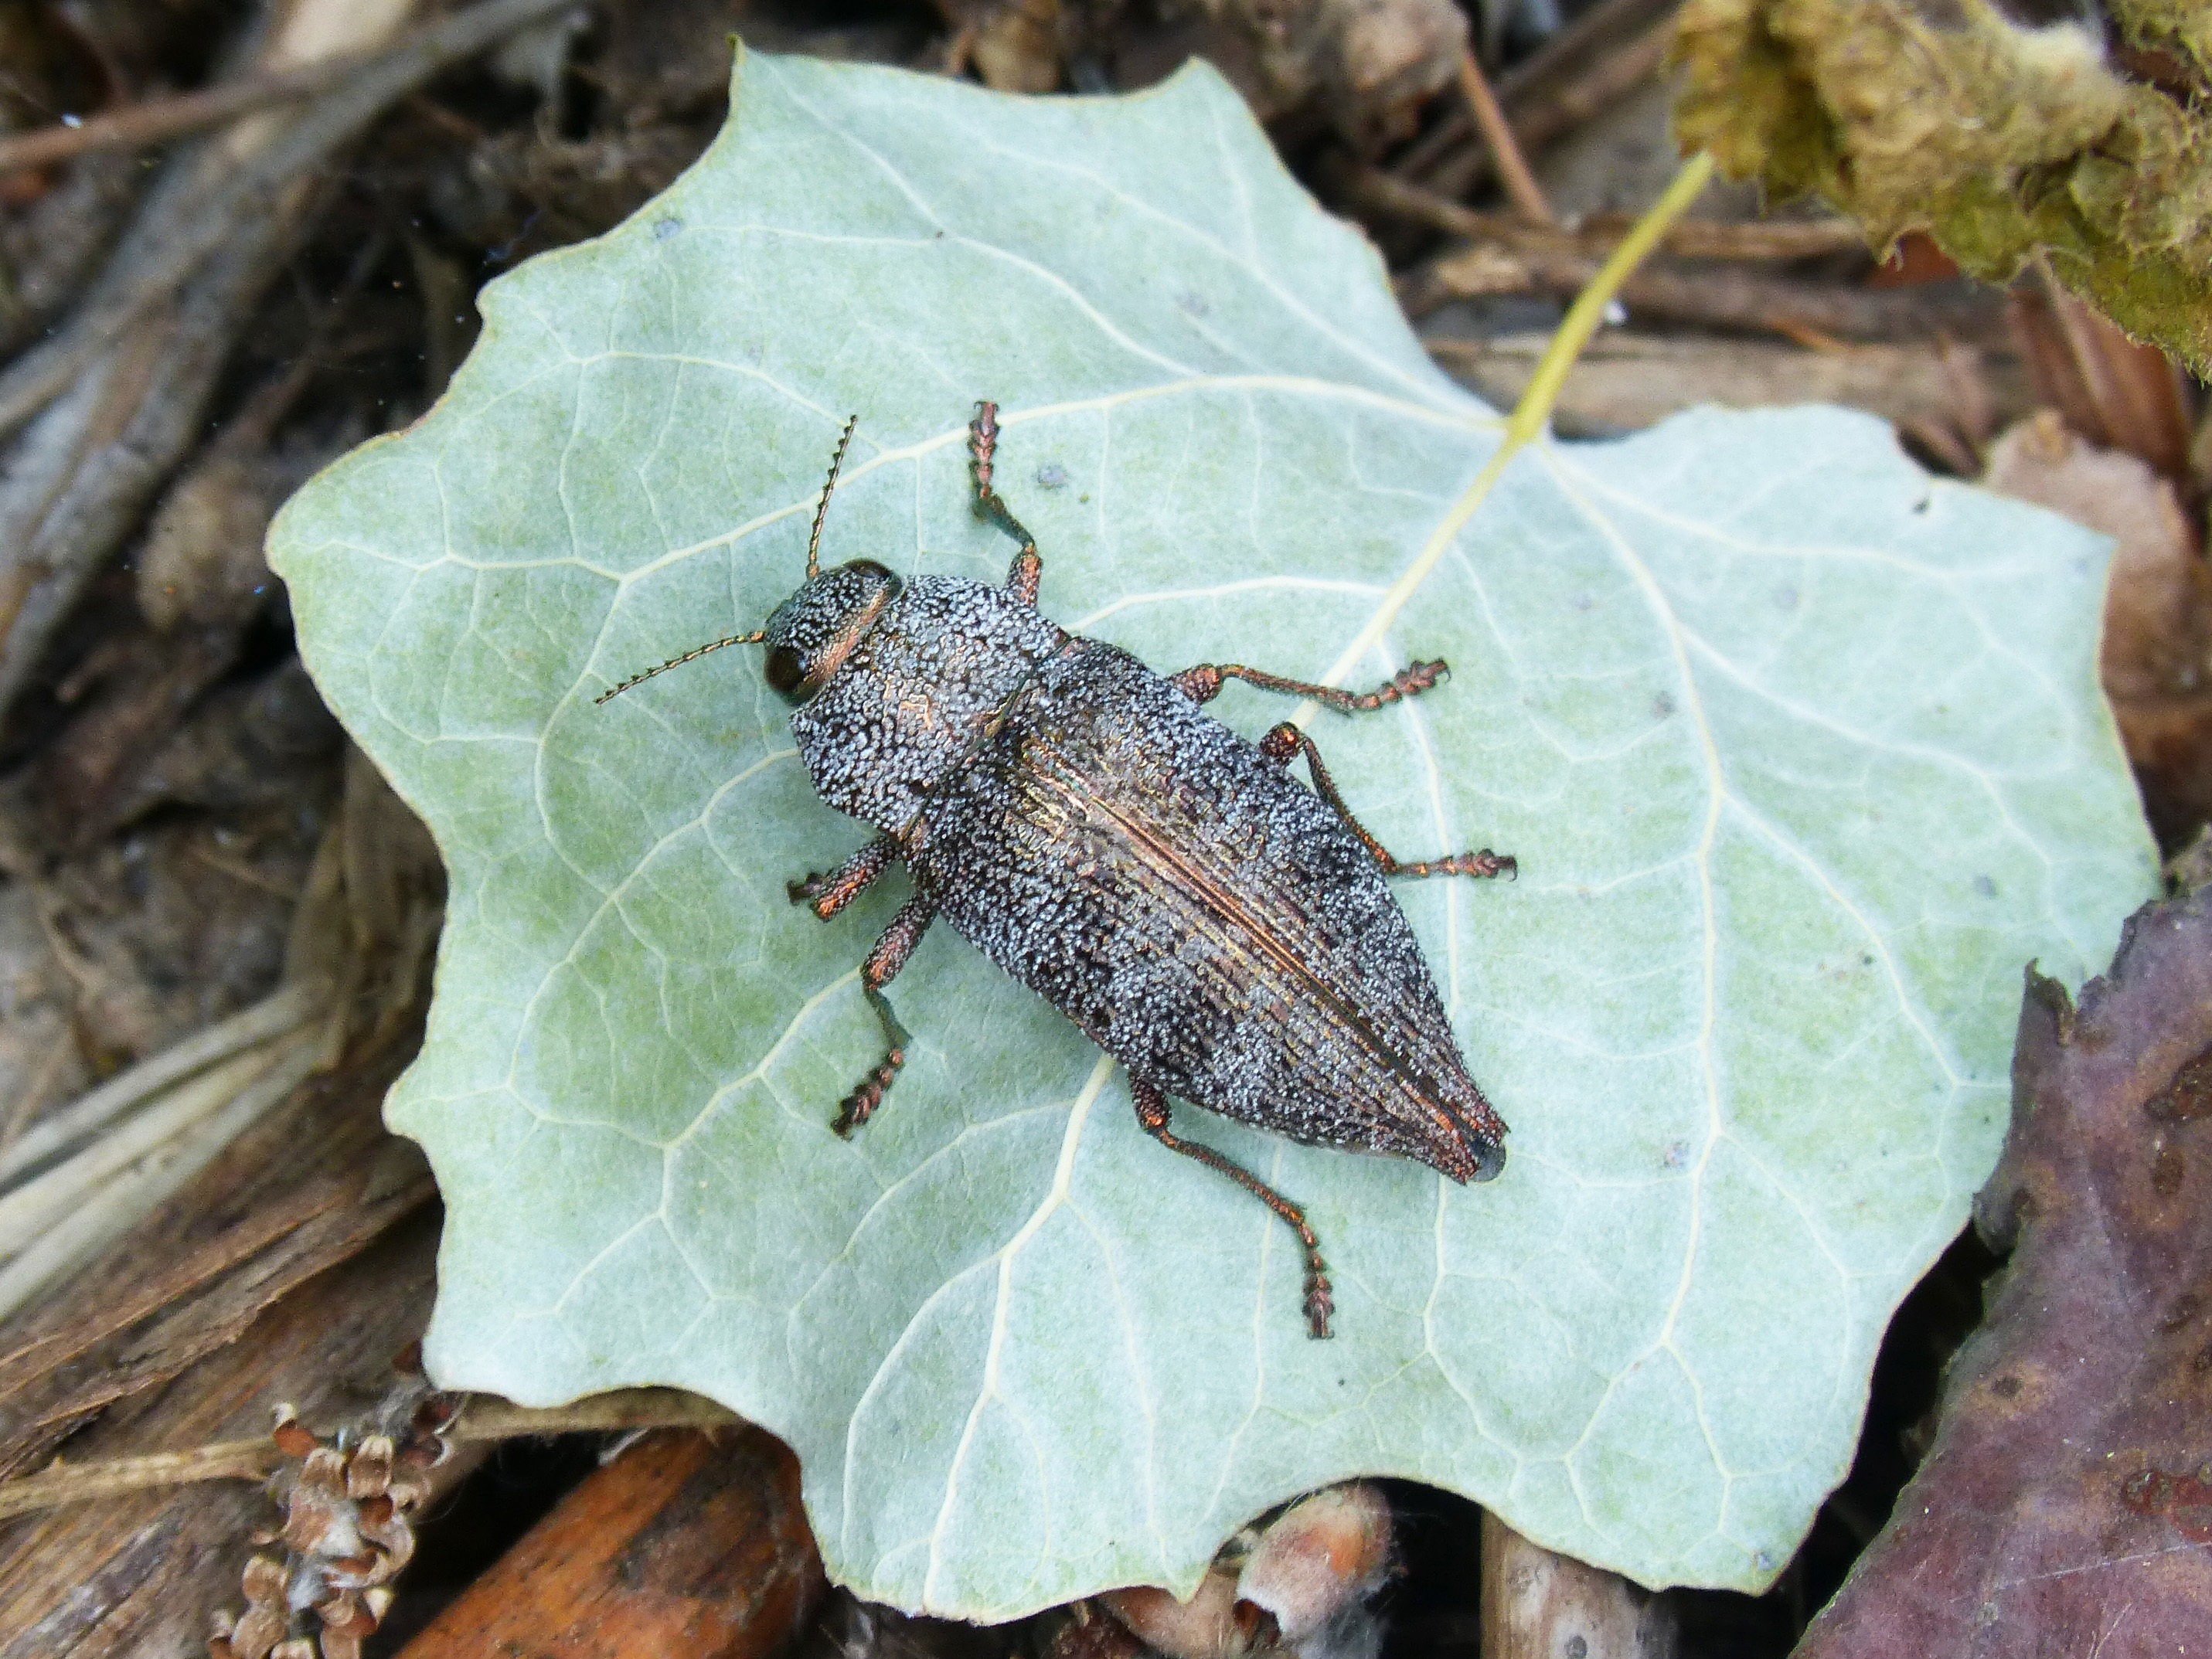
nature, leaf, wildlife, insect, botany, moth, fauna, invertebrate, bright, beetle, coleoptera, macro photography, golden scarab